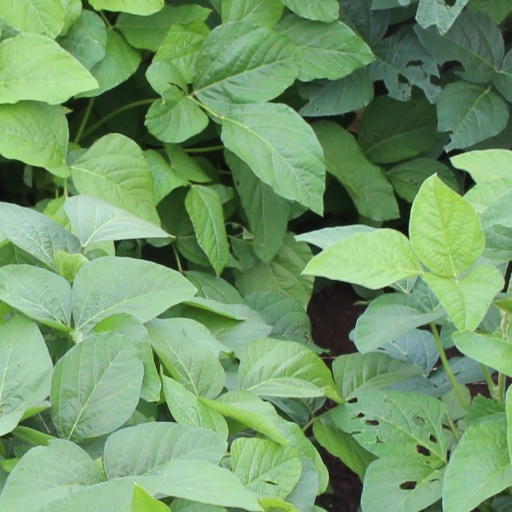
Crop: soybean